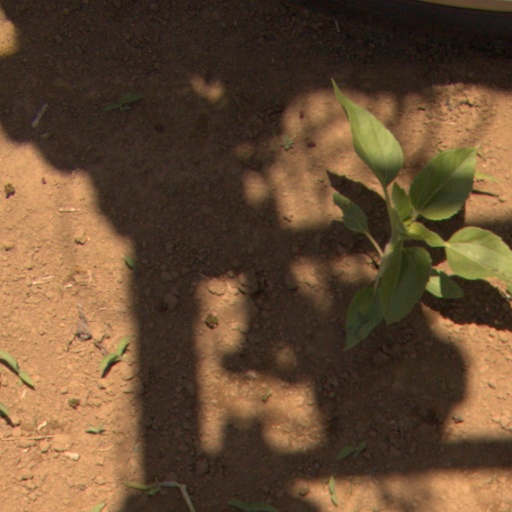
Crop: Jerusalem artichoke